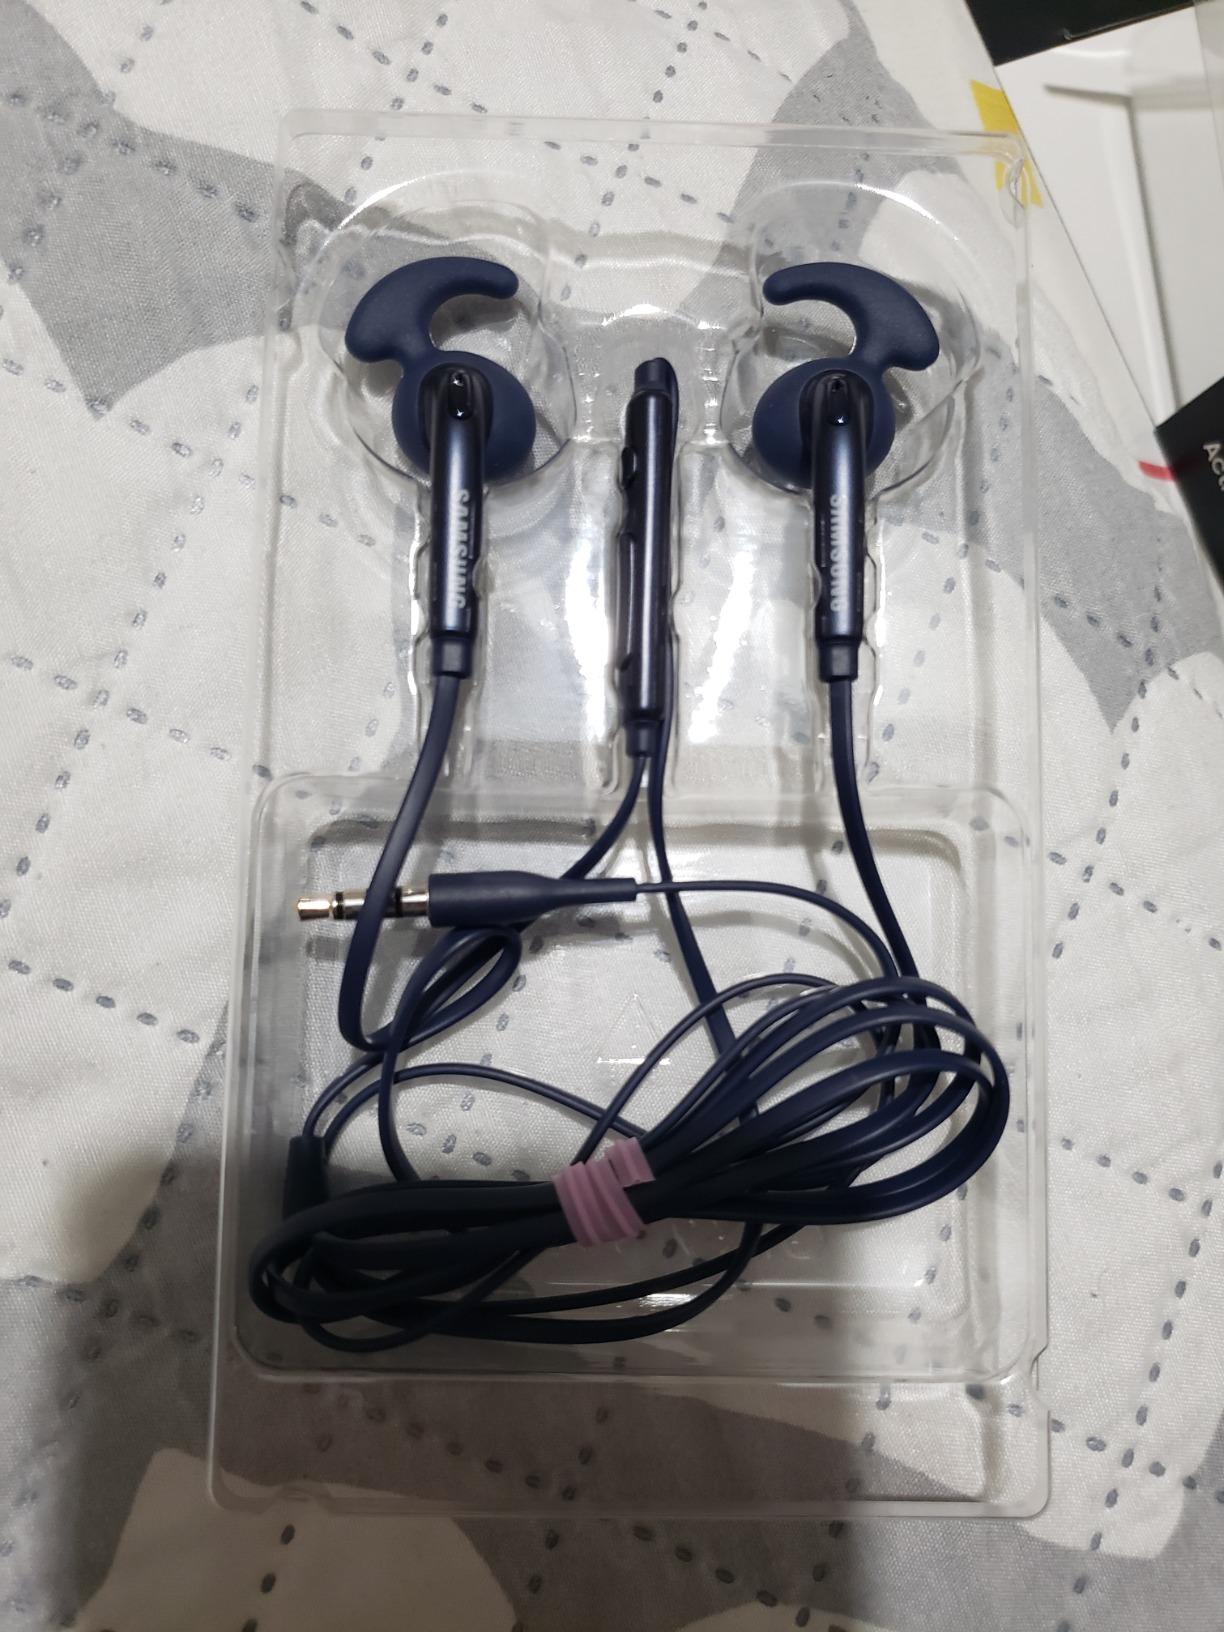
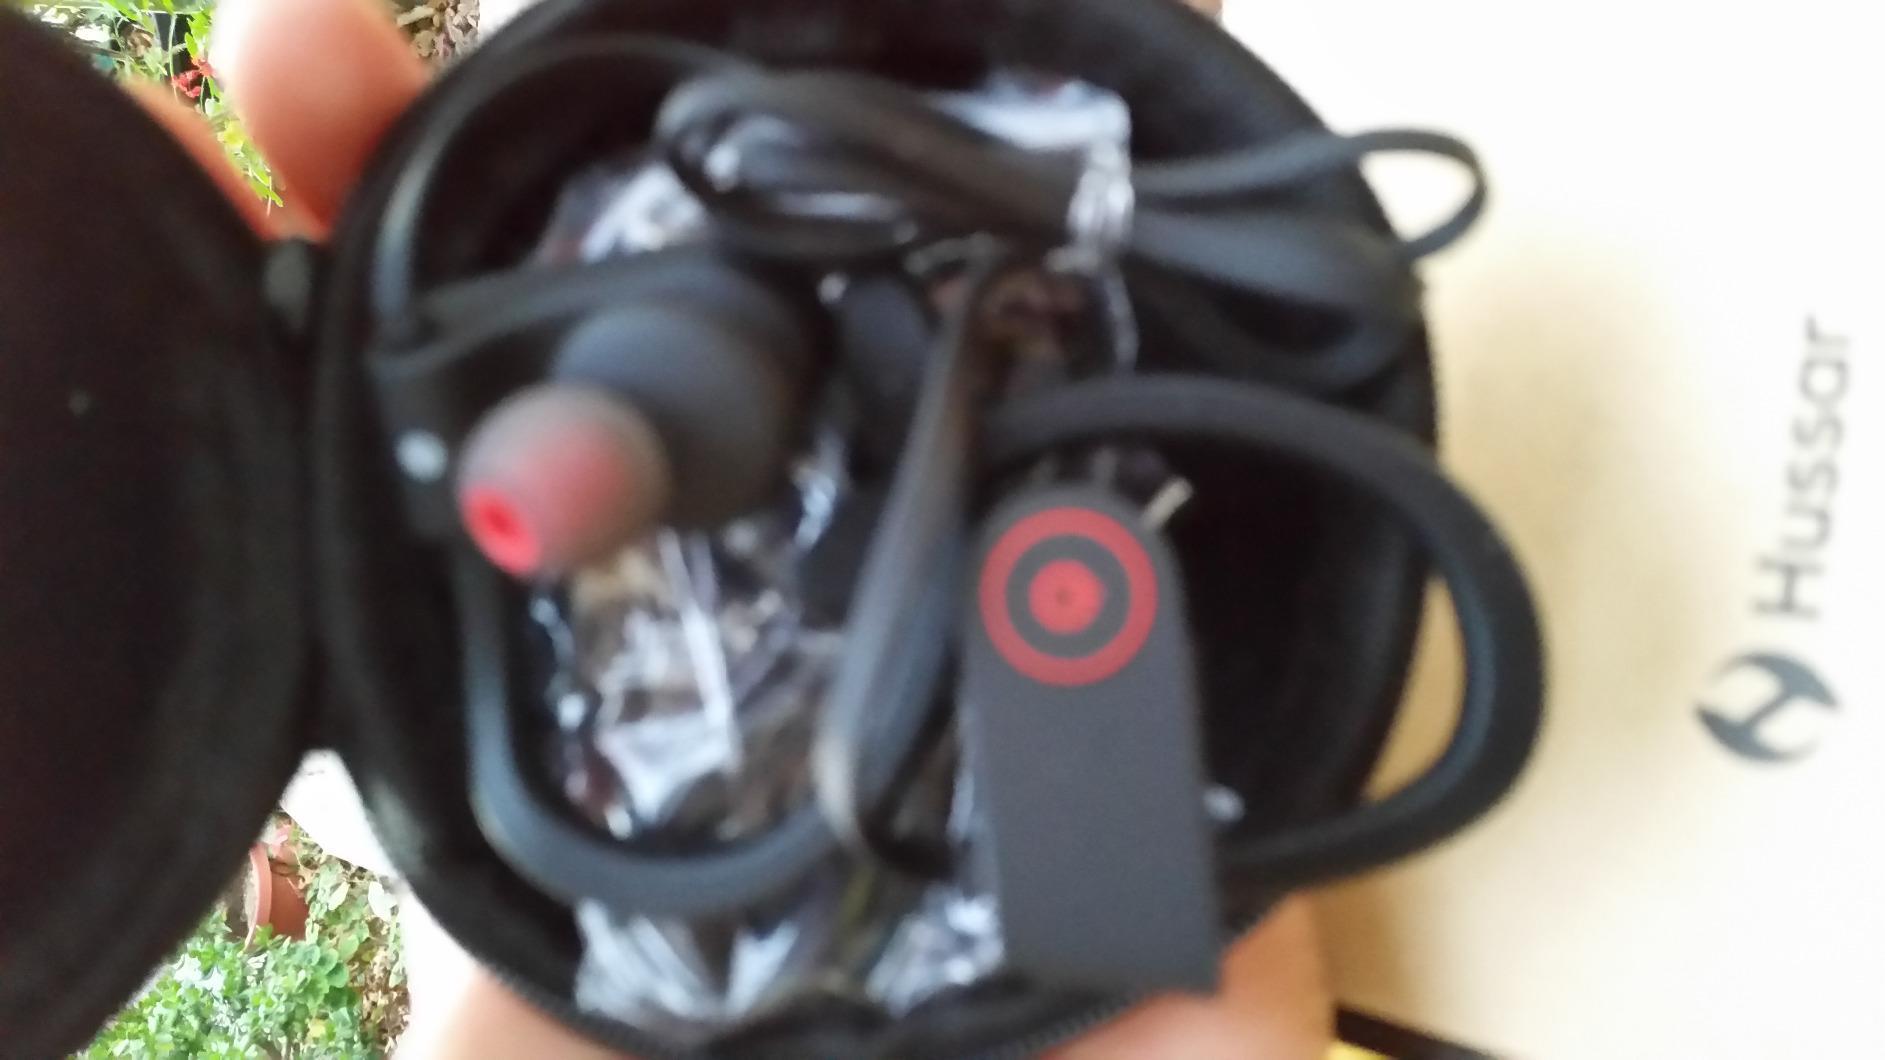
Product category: headphones
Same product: no